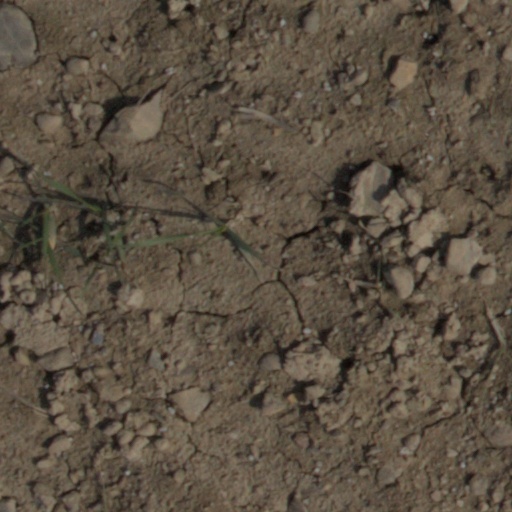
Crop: wheat